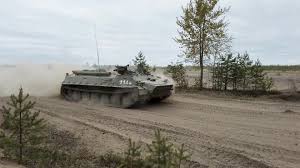
Label: MT_LB